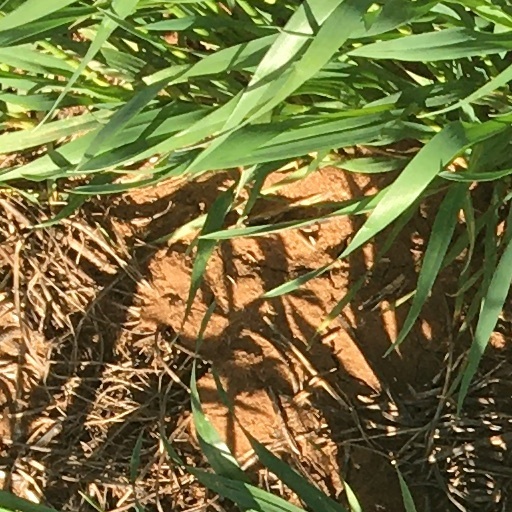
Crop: wheat